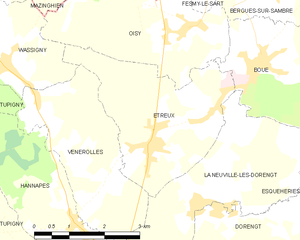
Carte des communes françaises: Étreux